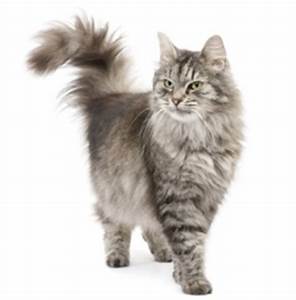
Label: gatto